Sport of athletics

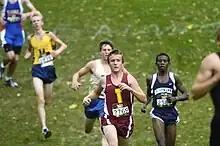
Competitors mid-race at a boys high school event in the United States

The sport of road running finds its roots in the activities of footmen: male servants who ran alongside the carriages of aristocrats around the 18th century, and who also ran errands over distances for their masters. Foot racing competitions evolved from wagers between aristocrats, who pitted their footman against that of another aristocrat in order to determine a winner. The sport became professionalised as footmen were hired specifically on their athletic ability and began to devote their lives to training for the gambling events. The amateur sports movement in the late 19th century marginalised competitions based on the professional, gambling model. The 1896 Summer Olympics saw the birth of the modern marathon and the event led to the growth of road running competitions through annual events such as the Boston Marathon (first held in 1897) and the Lake Biwa Marathon and Fukuoka Marathons, which were established in the 1940s. The 1970s running boom in the United States made road running a common pastime and also increased its popularity at the elite level.